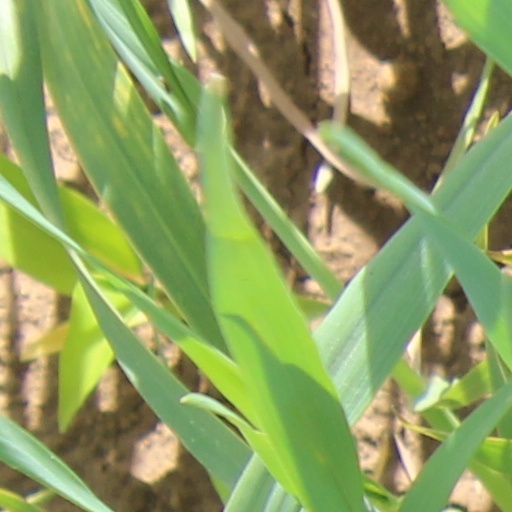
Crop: wheat